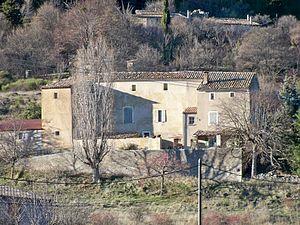
Moaison à cour à Aurel, Vaucluse, France
Aurel est une commune française située dans le département de Vaucluse en région Provence-Alpes-Côte d'Azur.
Le plateau d'Albion est situé à cheval sur les trois départements du Vaucluse, de la Drôme et des Alpes-de-Haute-Provence. Il se subdivise administrativement en sept communes : Sault, Ferrassières, Aurel, Revest-du-Bion, Saint-Trinit, Saint-Christol, Simiane-la-Rotonde.
Il existe différentes formes d’habitat traditionnel en Provence.